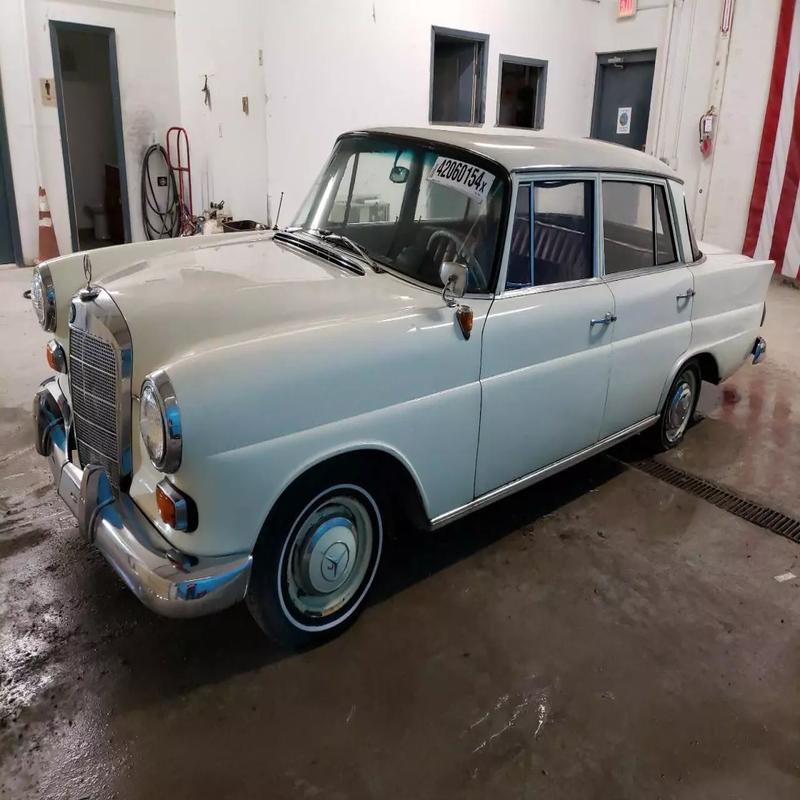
Aucun dommage détecté.
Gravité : aucun